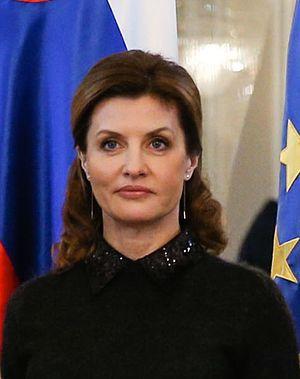
Petro Oleksiovytch Porochenko, né le 26 septembre 1965 à Bolhrad, est un homme d'affaires et homme d'État ukrainien, président d'Ukraine du 7 juin 2014 au 20 mai 2019.